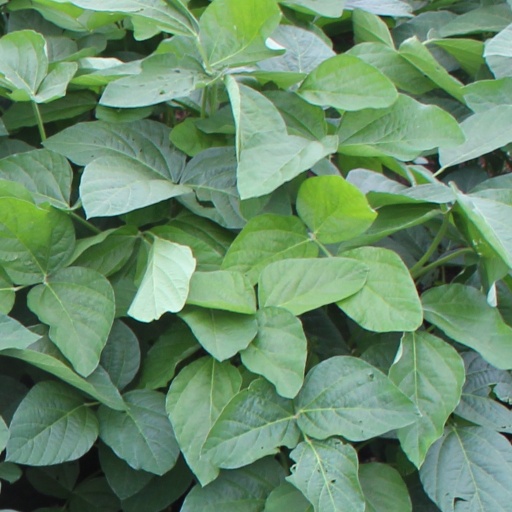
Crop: soybean